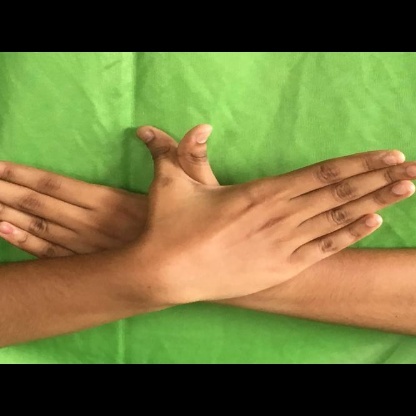
Mudra: Garuda